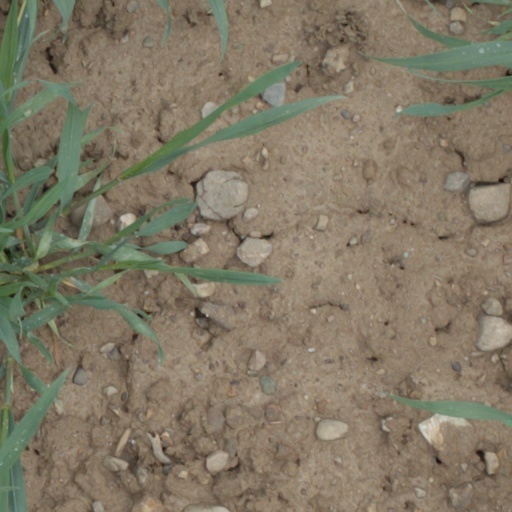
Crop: wheat